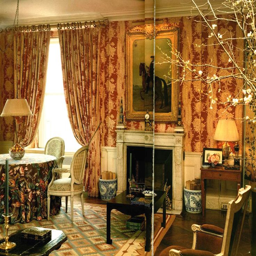
the fireplace in the dining room .